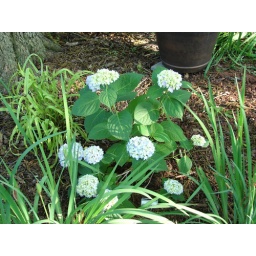
Endless Summer #5, planted in the ground in front of the pecan tree and the potted 'Penny Mac'.